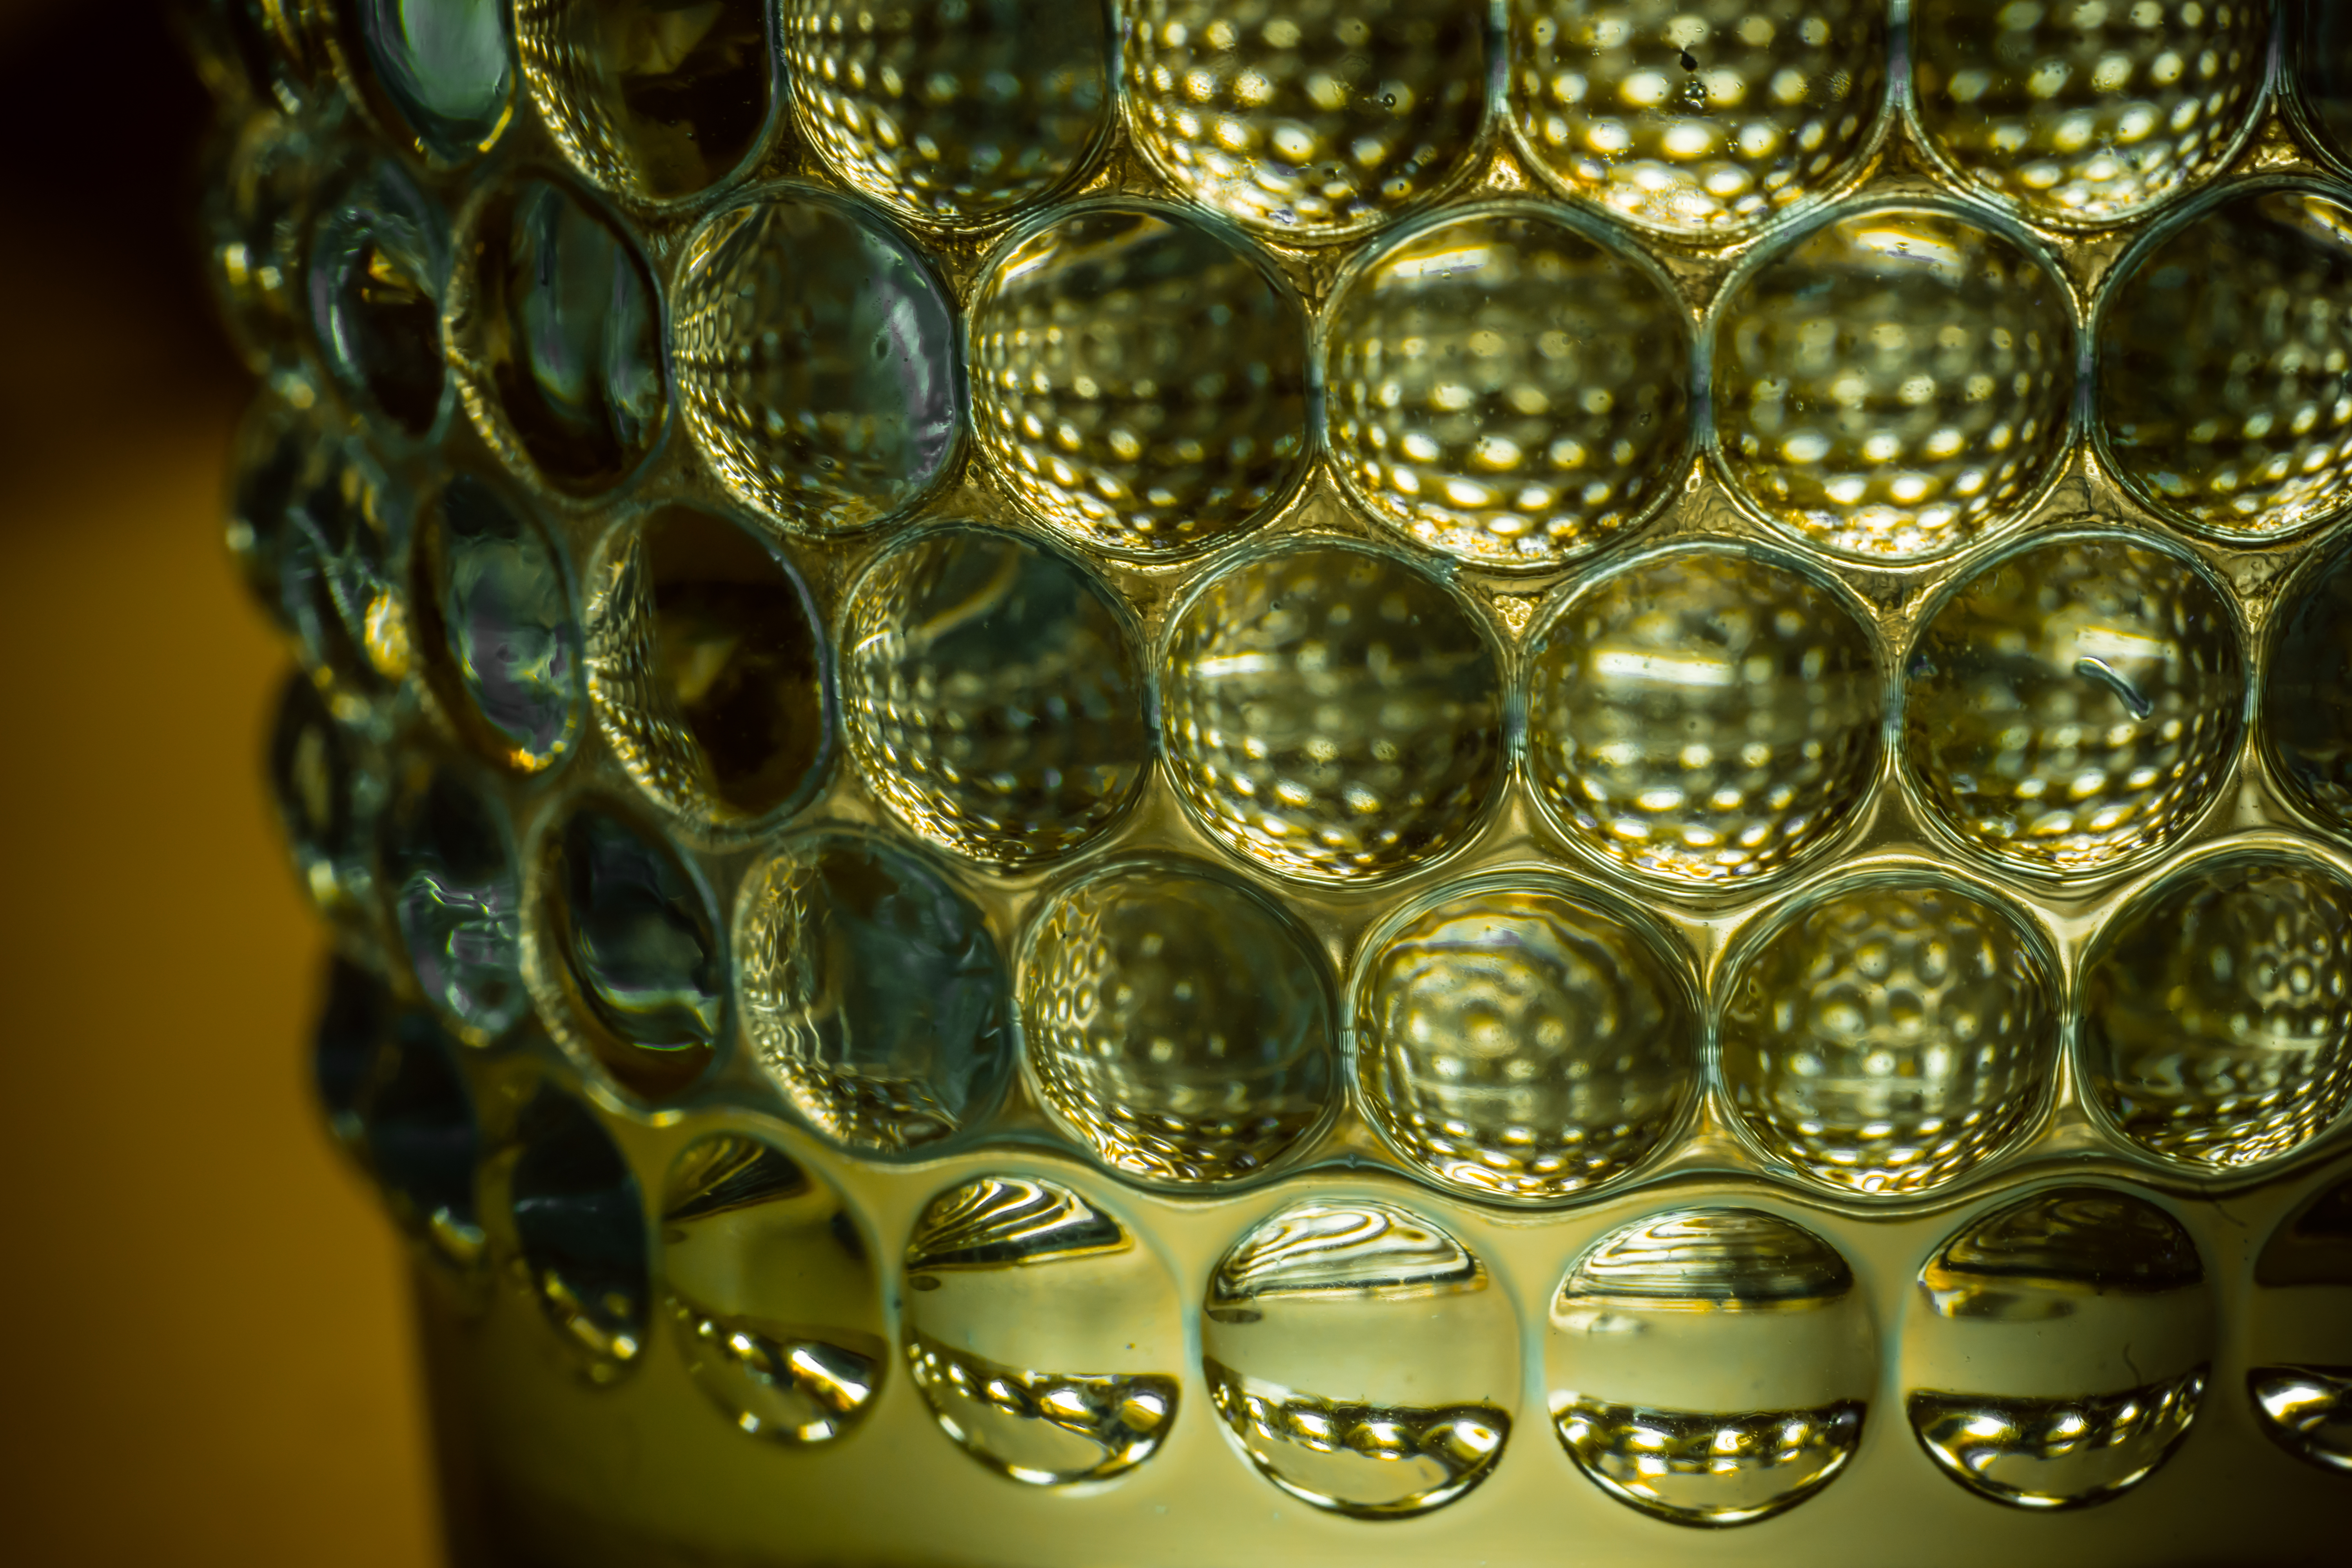
glass, pattern, macro, metal, yellow, closeup, material, circle, jewellery, art, gold, design, circles, mcmacrorokkorqf50mmf35, hobnailglass, macro photography